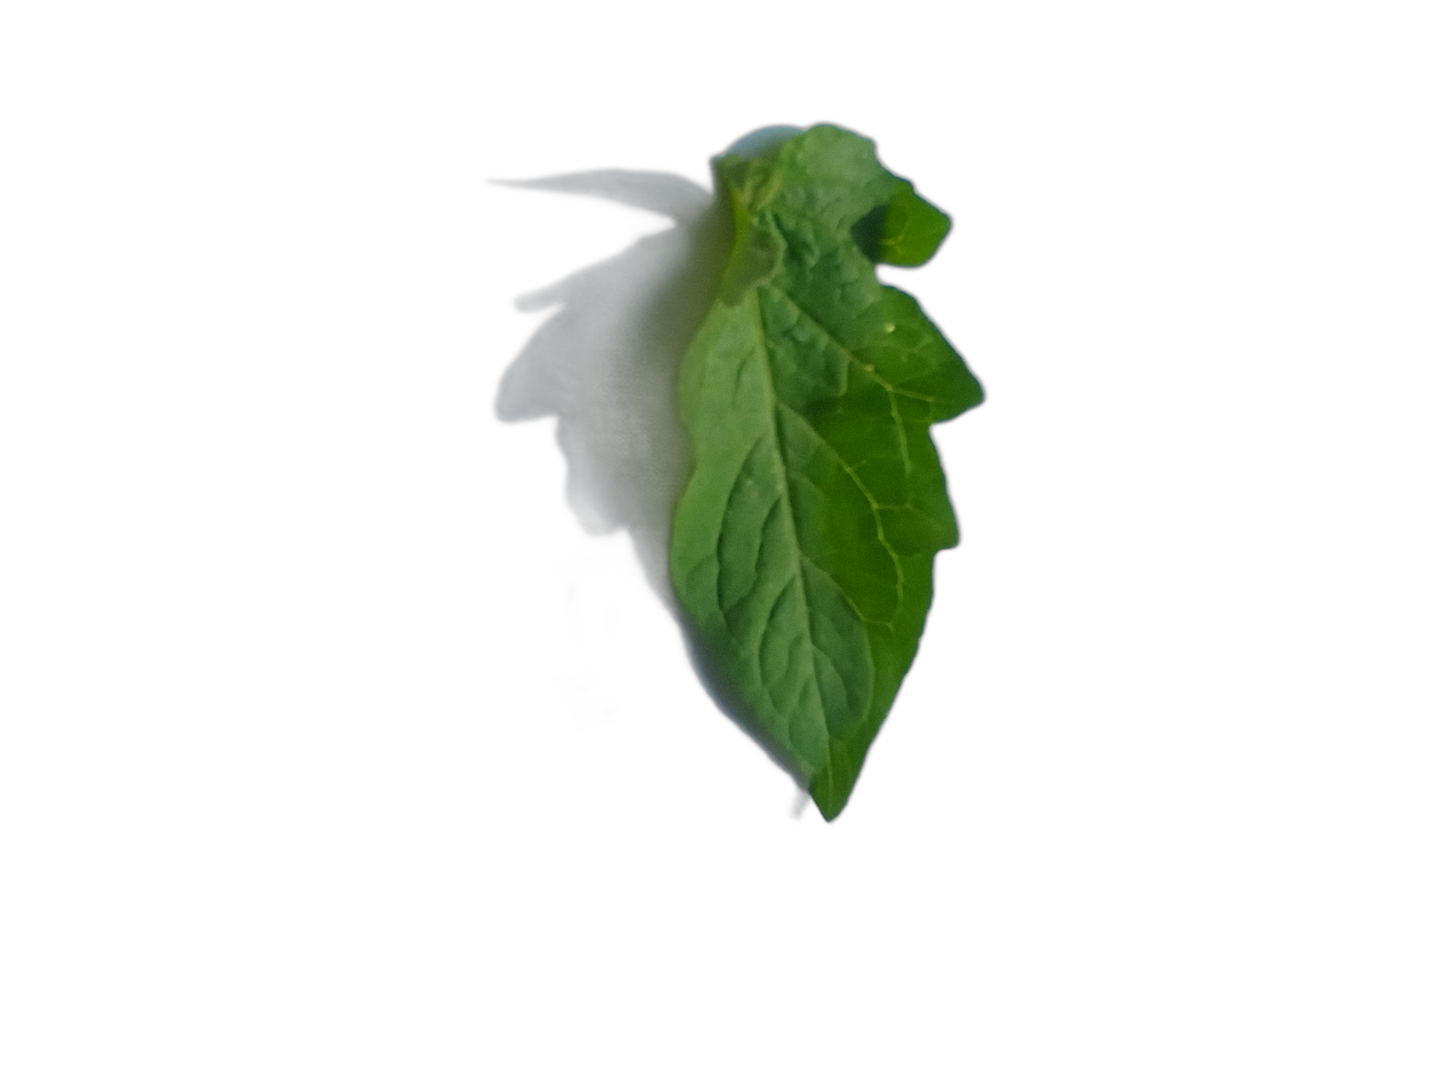
Crop: Tomato
Label: Mosaic